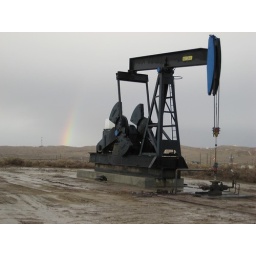
building of belridge tanks. Well 44 in asphalto field